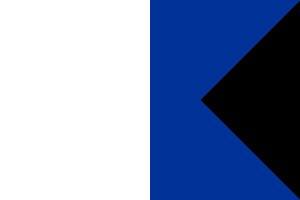
Les pavillons de plongée sont des drapeaux qui permettent de signaler aux usagers de la mer ou des voies de navigations intérieures la présence d'un ou de plusieurs plongeurs, chasseurs sous-marins ou apnéistes dans l'eau, ce qui leur permet d'adapter leur comportement en conséquence.